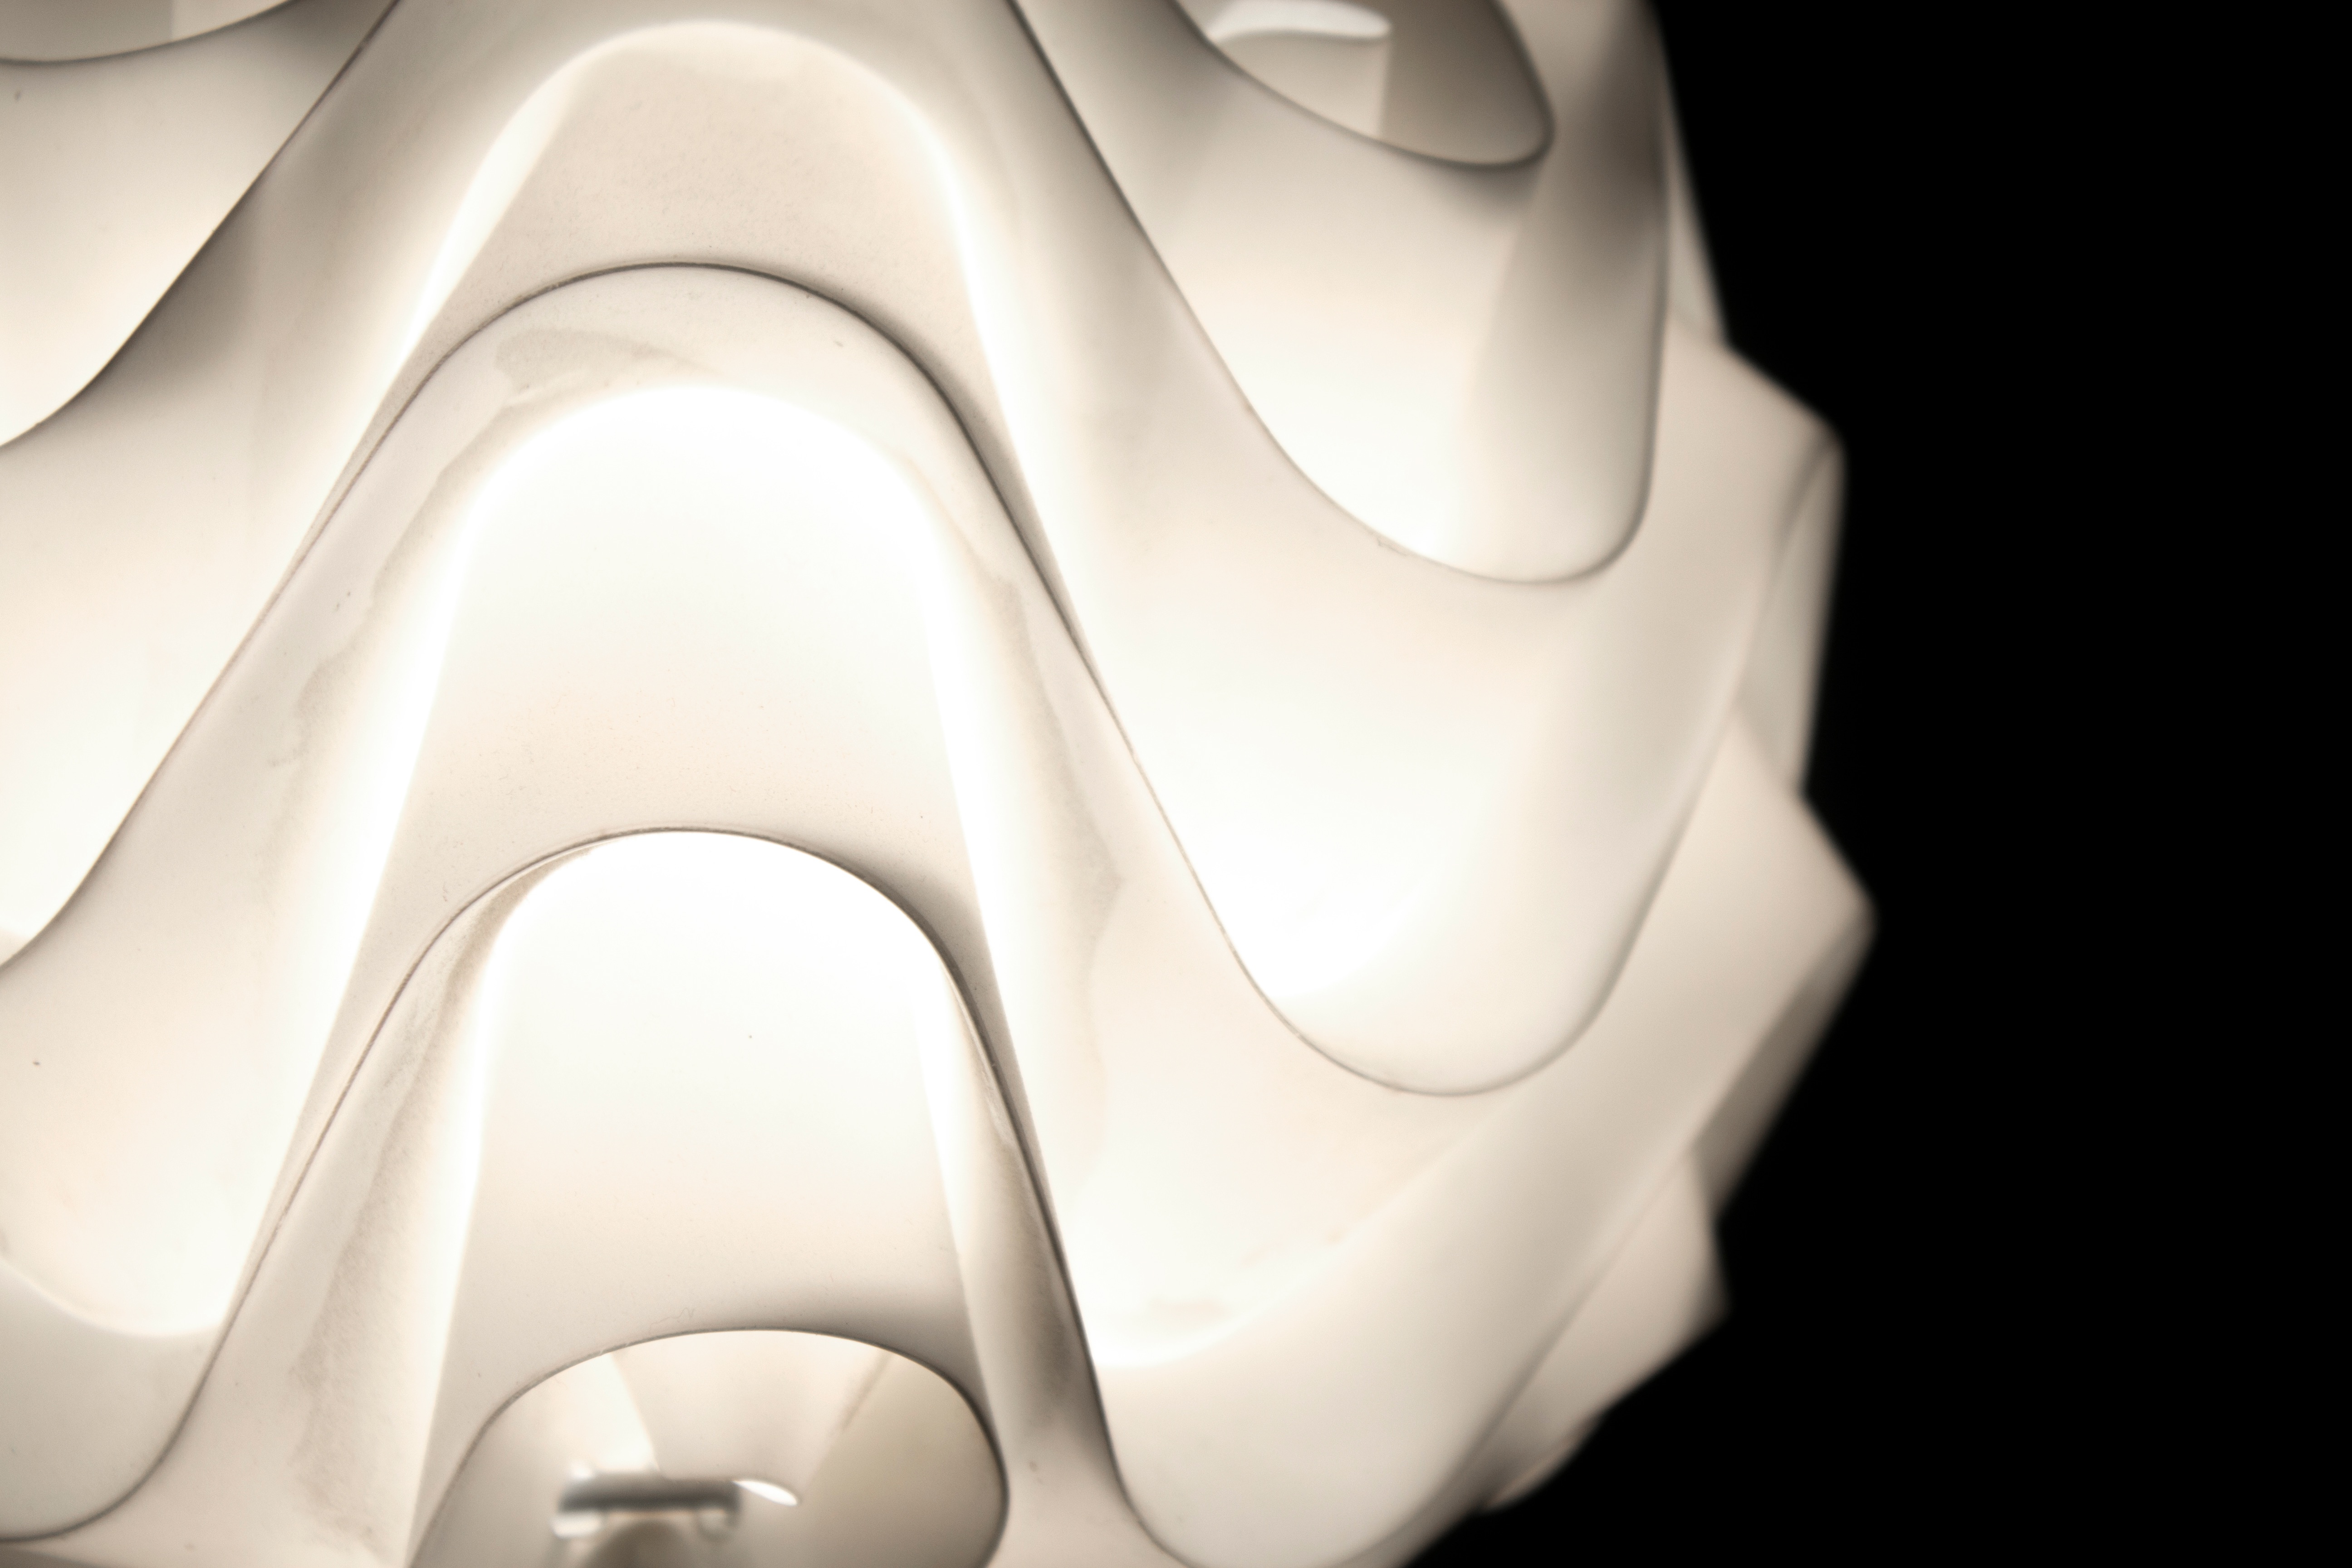
white, organ, tooth